Northrop F-5

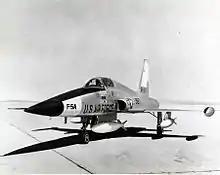
The first Northrop YF-5A prototype

Another highly influential figure was chief engineer Welko Gasich, who convinced Schmued that the engines must be located within the fuselage for maximum performance. This led to the January 1956 PD-2812 version which began to look a lot like the final product, although this version had a long-span low-mounted elevator with notable anhedral. March 1956's PD-2832 moved to a more conventional elevator and had a strongly swept vertical stabilizer. The design underwent several further versions over the next year which experimented with different nose designs and continued to lengthen the fuselage. The final design, PD-2879D, emerged in December 1956.